South African Class NG4 4-6-2T

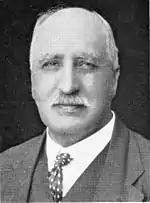
D.A. Hendrie

Like their two predecessor locomotive types, the Hunslet Side-tank of 1906 and the Hawthorn Leslie Side-tank of 1907, this third batch of narrow-gauge Pacific locomotives of the Natal Government Railways (NGR) were also built to the design of NGR Locomotive Superintendent D.A. Hendrie, using the Hawthorn Leslie drawings for the Class NG3. The majority of their parts were interchangeable with those of the earlier engines.